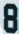
Number: 8